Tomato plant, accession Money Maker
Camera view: tilt-top (135 deg); turntable rotation: 270 degrees
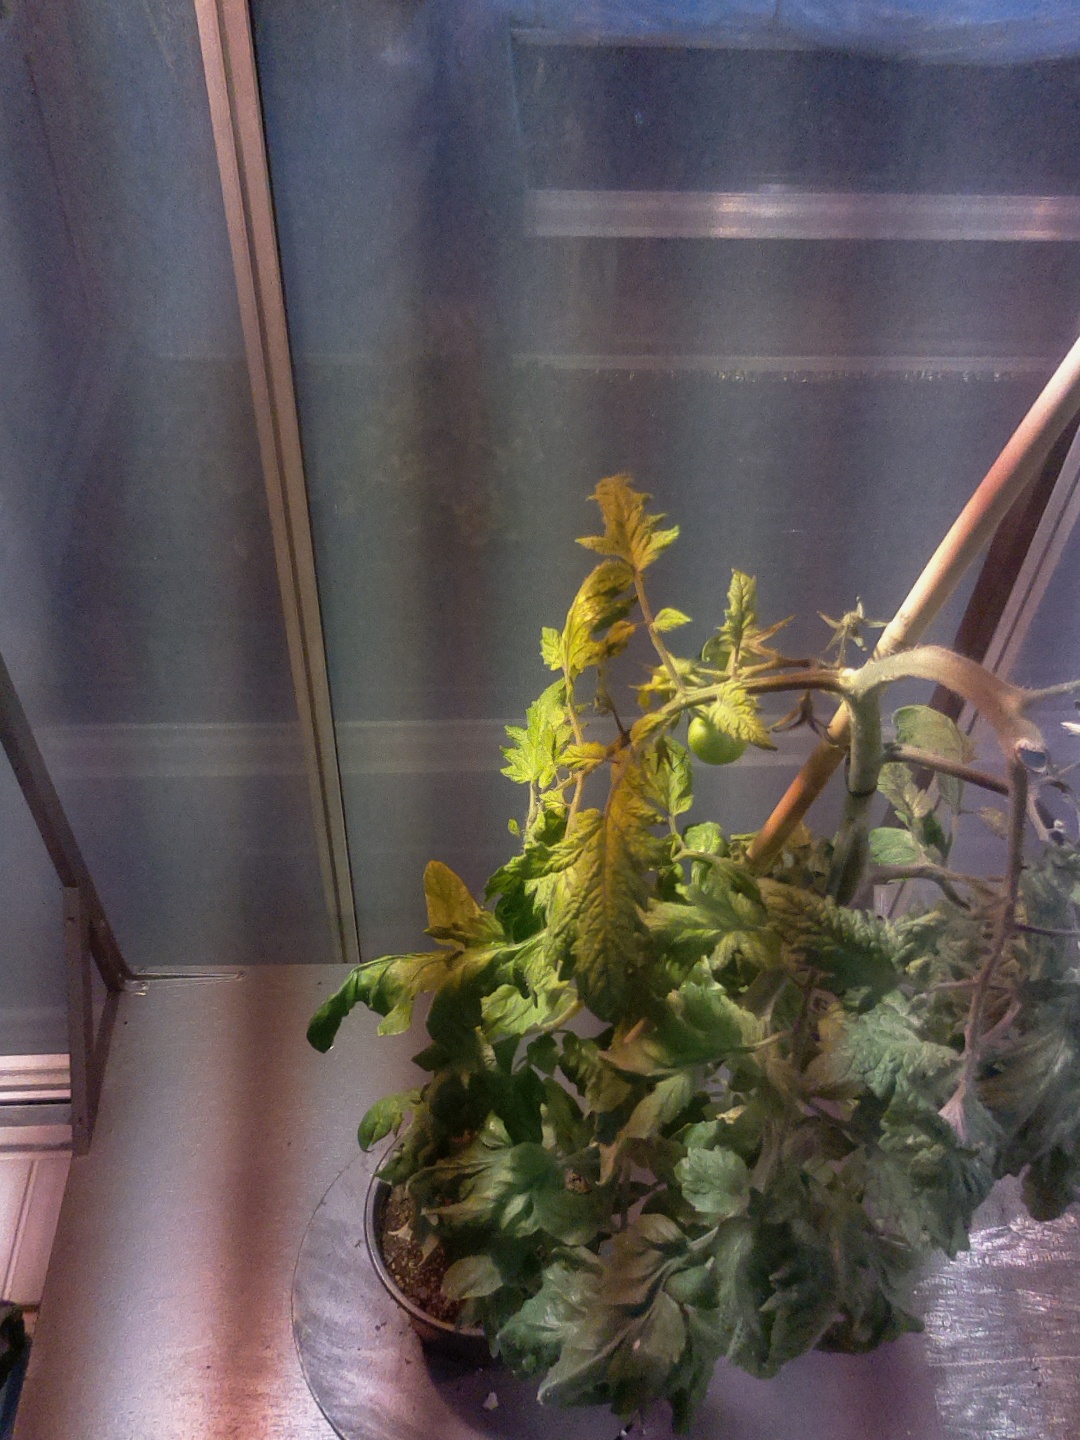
BBCH growth stage 76: 60%-70% of final fruit size